Kurdish alphabets

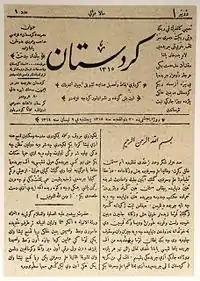
The Kurdistan newspaper established in 1898, prior to latinization, was written in the Kurmanji dialect using Arabic script.

Kurdish is most commonly written using either of two alphabets: the Latin-based Bedirxan or Hawar alphabet, introduced by Celadet Alî Bedirxan in 1932 and popularized through the Hawar magazine, and the Kurdo-Arabic alphabet. The Kurdistan Region has agreed upon a standard for Central Kurdish, implemented in Unicode for computation purposes.